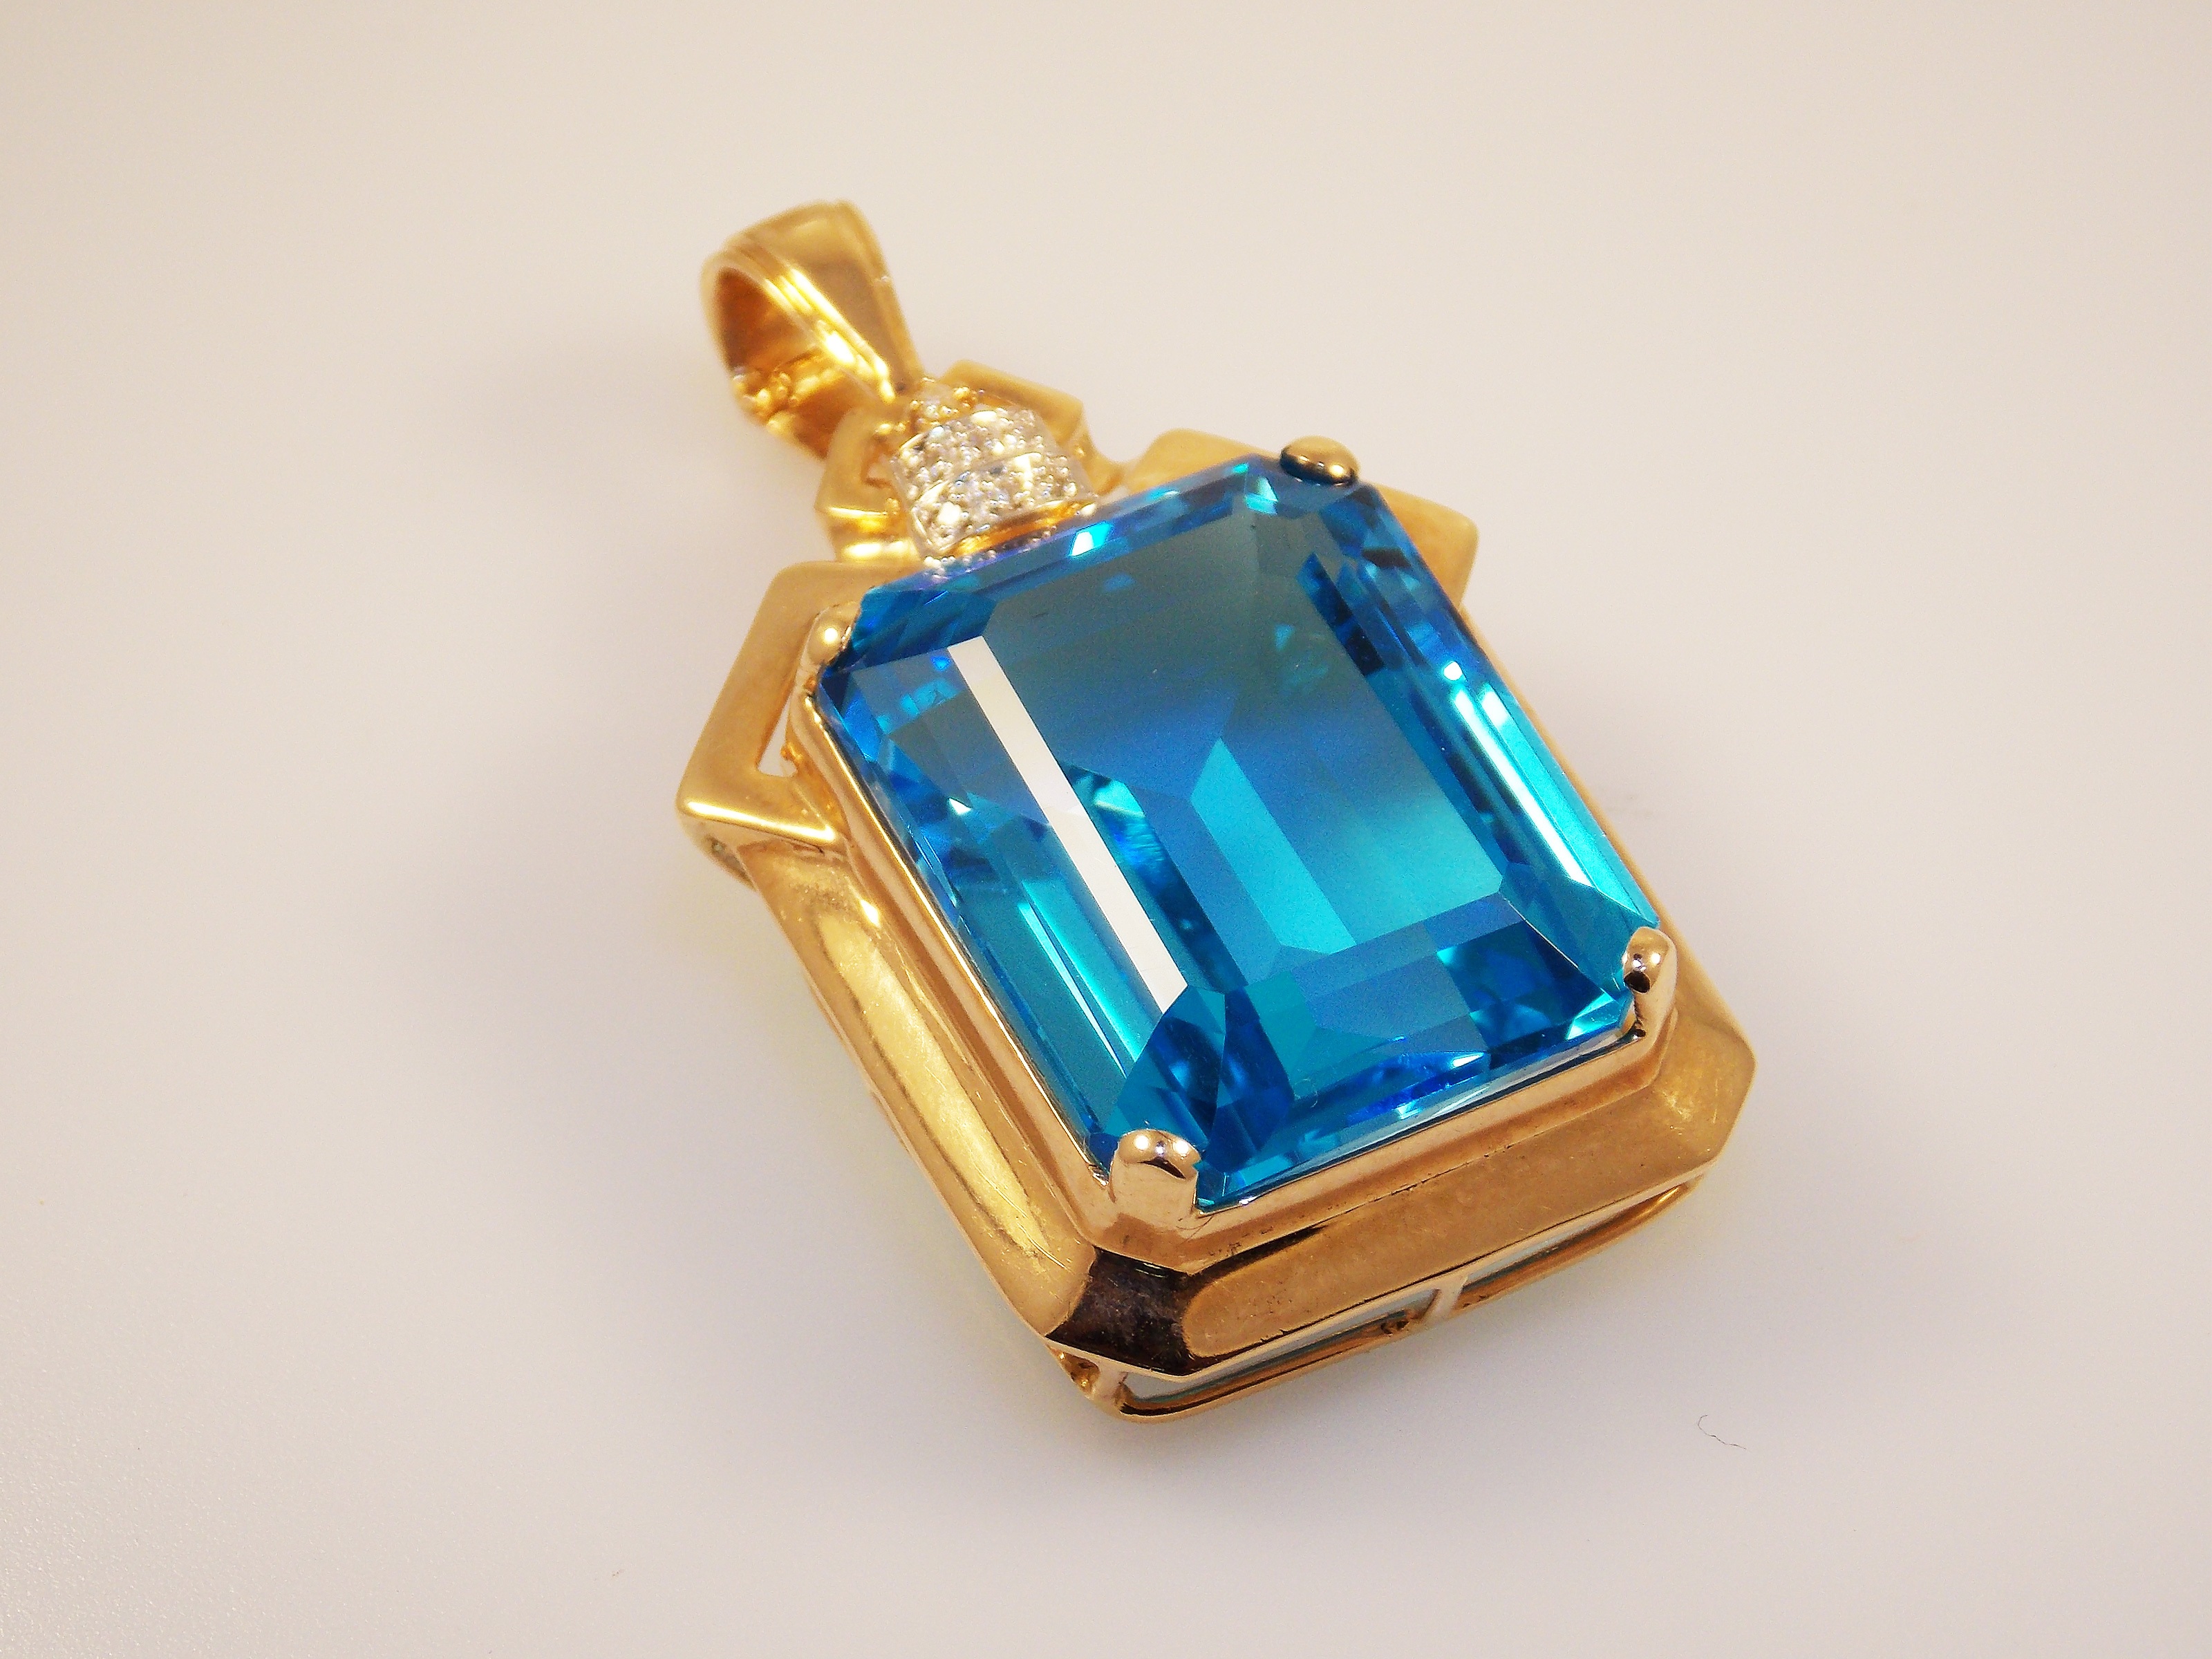
hand, ornament, jewellery, jewel, turquoise, gold, beautiful, brilliant, emerald, gemstone, pendant, fashion accessory, blue stone